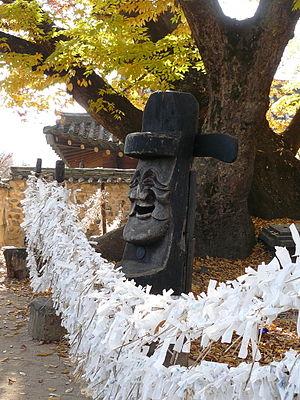
Appelé localement le Sʰinism or Sinism or Sʰindo, est une forme de croyance polythéiste et animiste très ancienne de la péninsule coréenne. Il consiste en un culte s'adressant à des dieux, aux ancêtres ainsi qu'à des esprits de la nature. Pour parler de sa dimensions proprement chamanique, le terme Muism est privilégié.